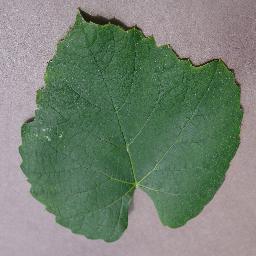
Label: Grape___healthy